Business chess

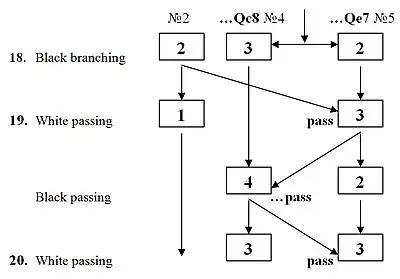
Figure 5. A business chess game tree with chess passing. The rectangles denote branches (1 to 5) and their respective ratings (1 to 10)

Only one member of the team may move pieces and ratings on the demonstration board after the team decides collectively. This stops players crowding in front of the demonstration boards. For this purpose the zone before the rows of demonstration boards is separated from the zone of team location by red lines which only one team member may cross.